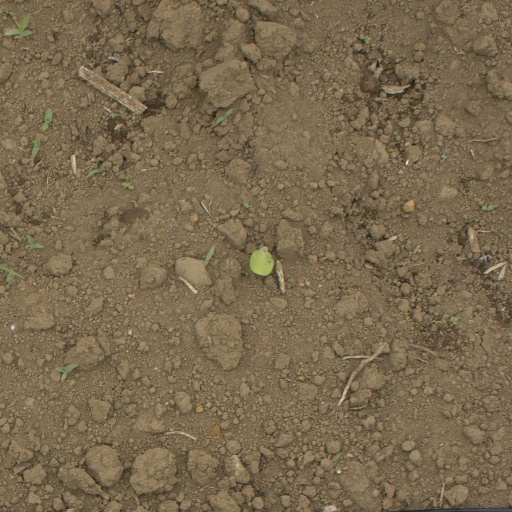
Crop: Jerusalem artichoke